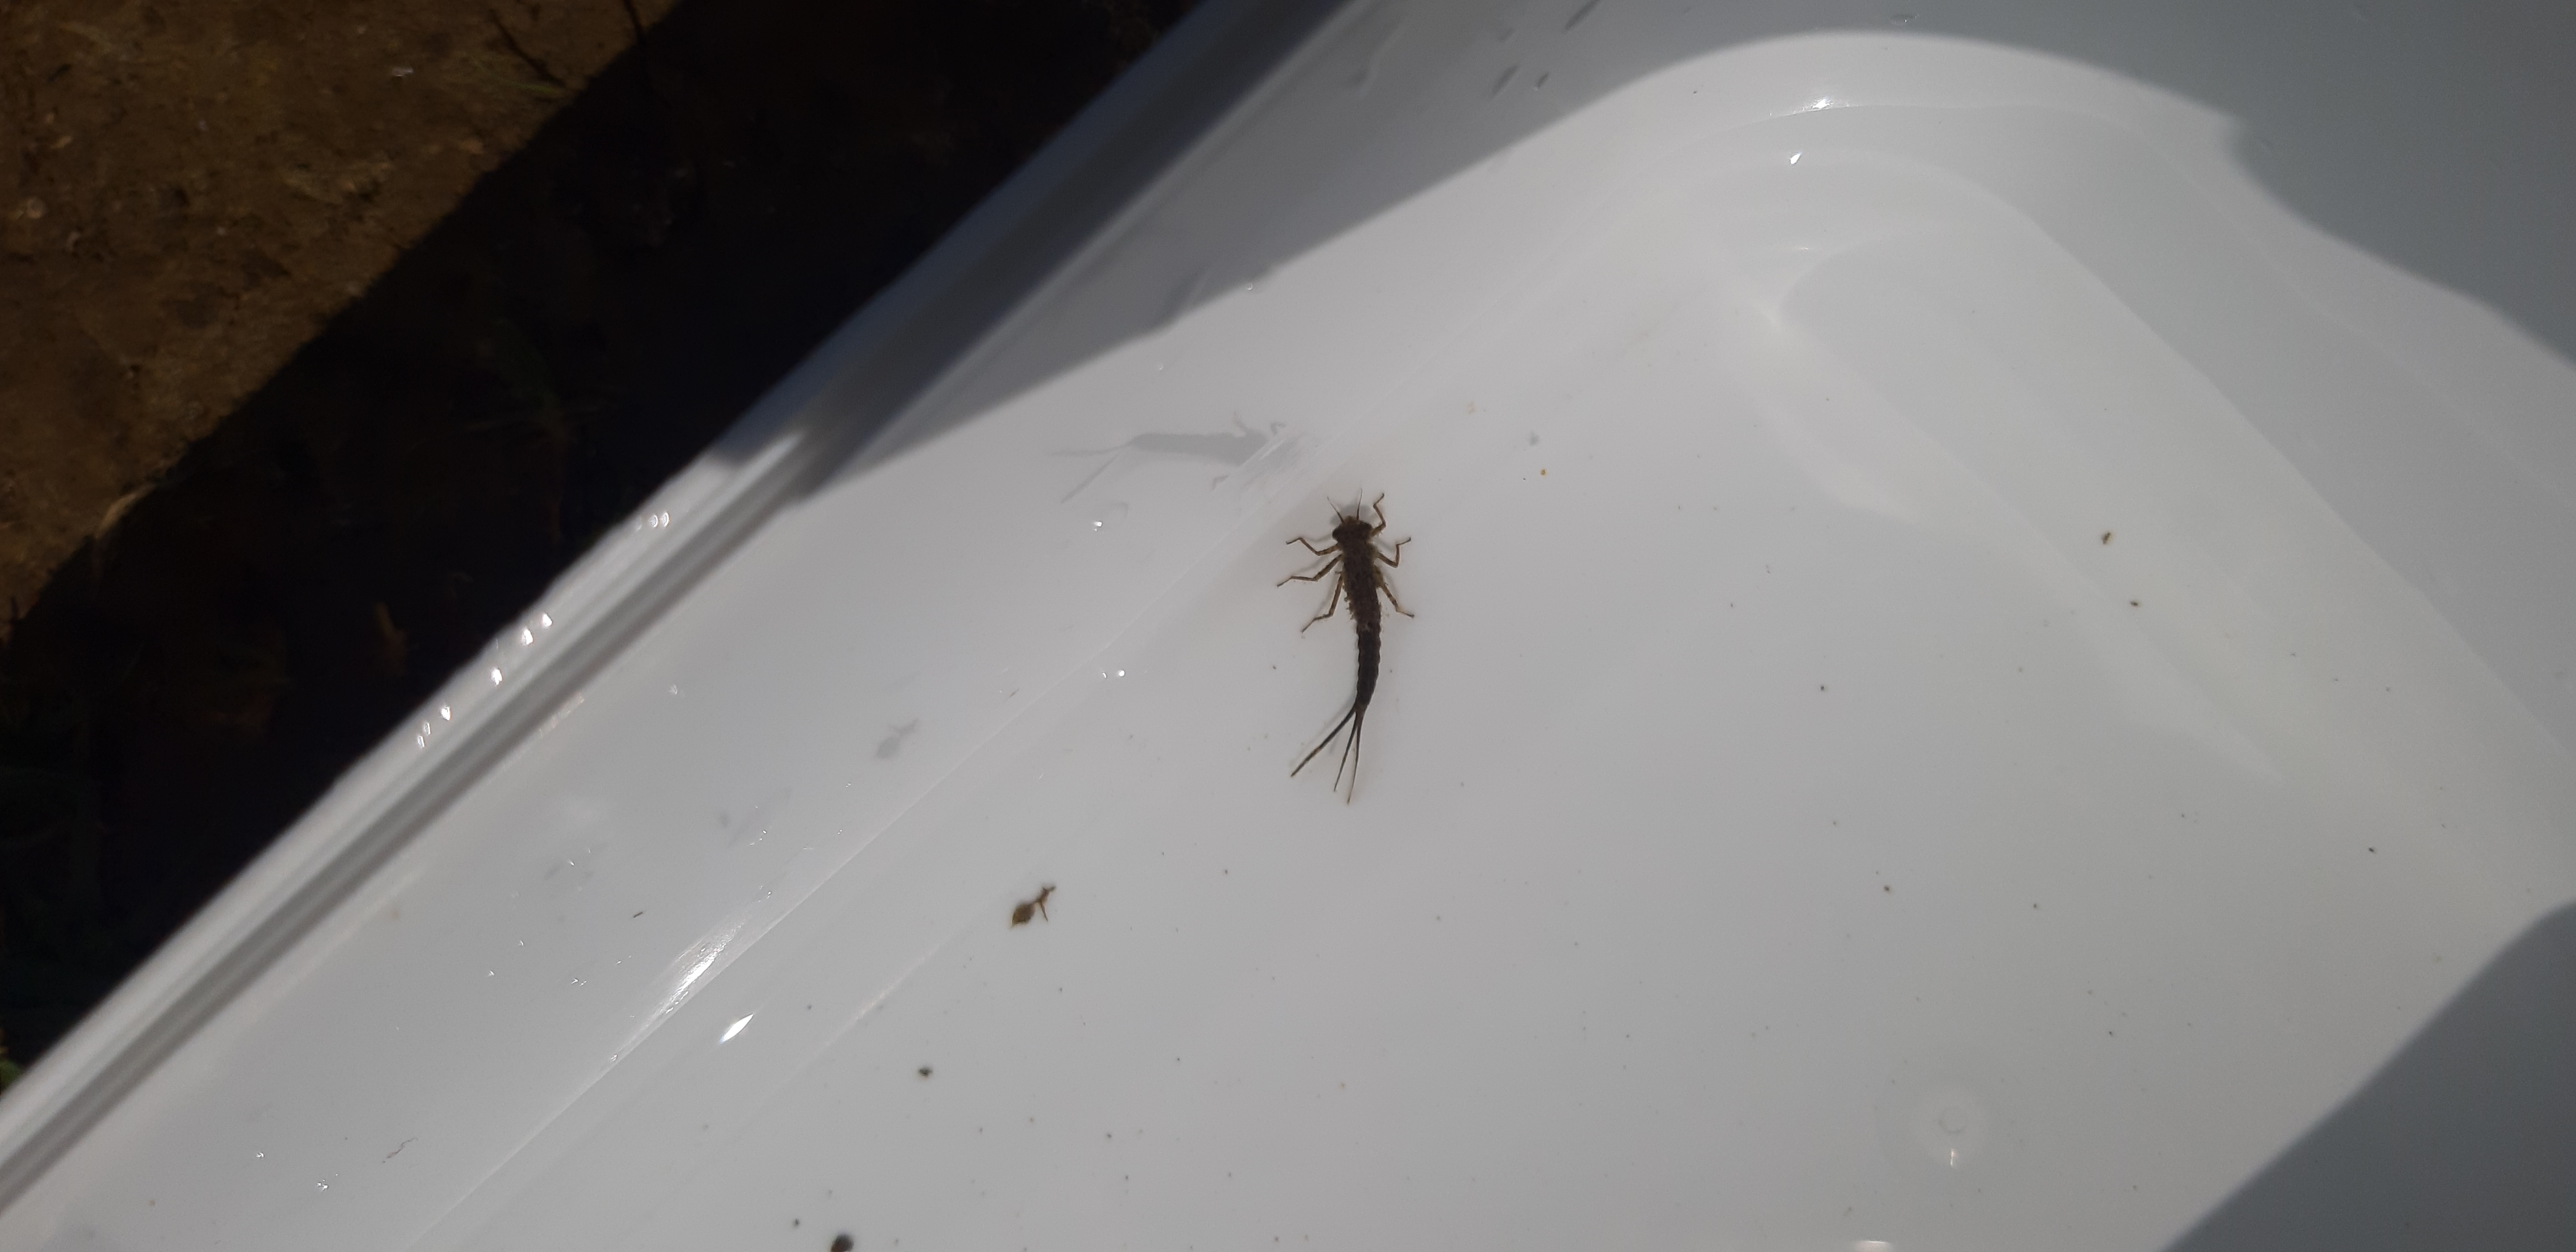
Macroinvertebrate group: damselflies